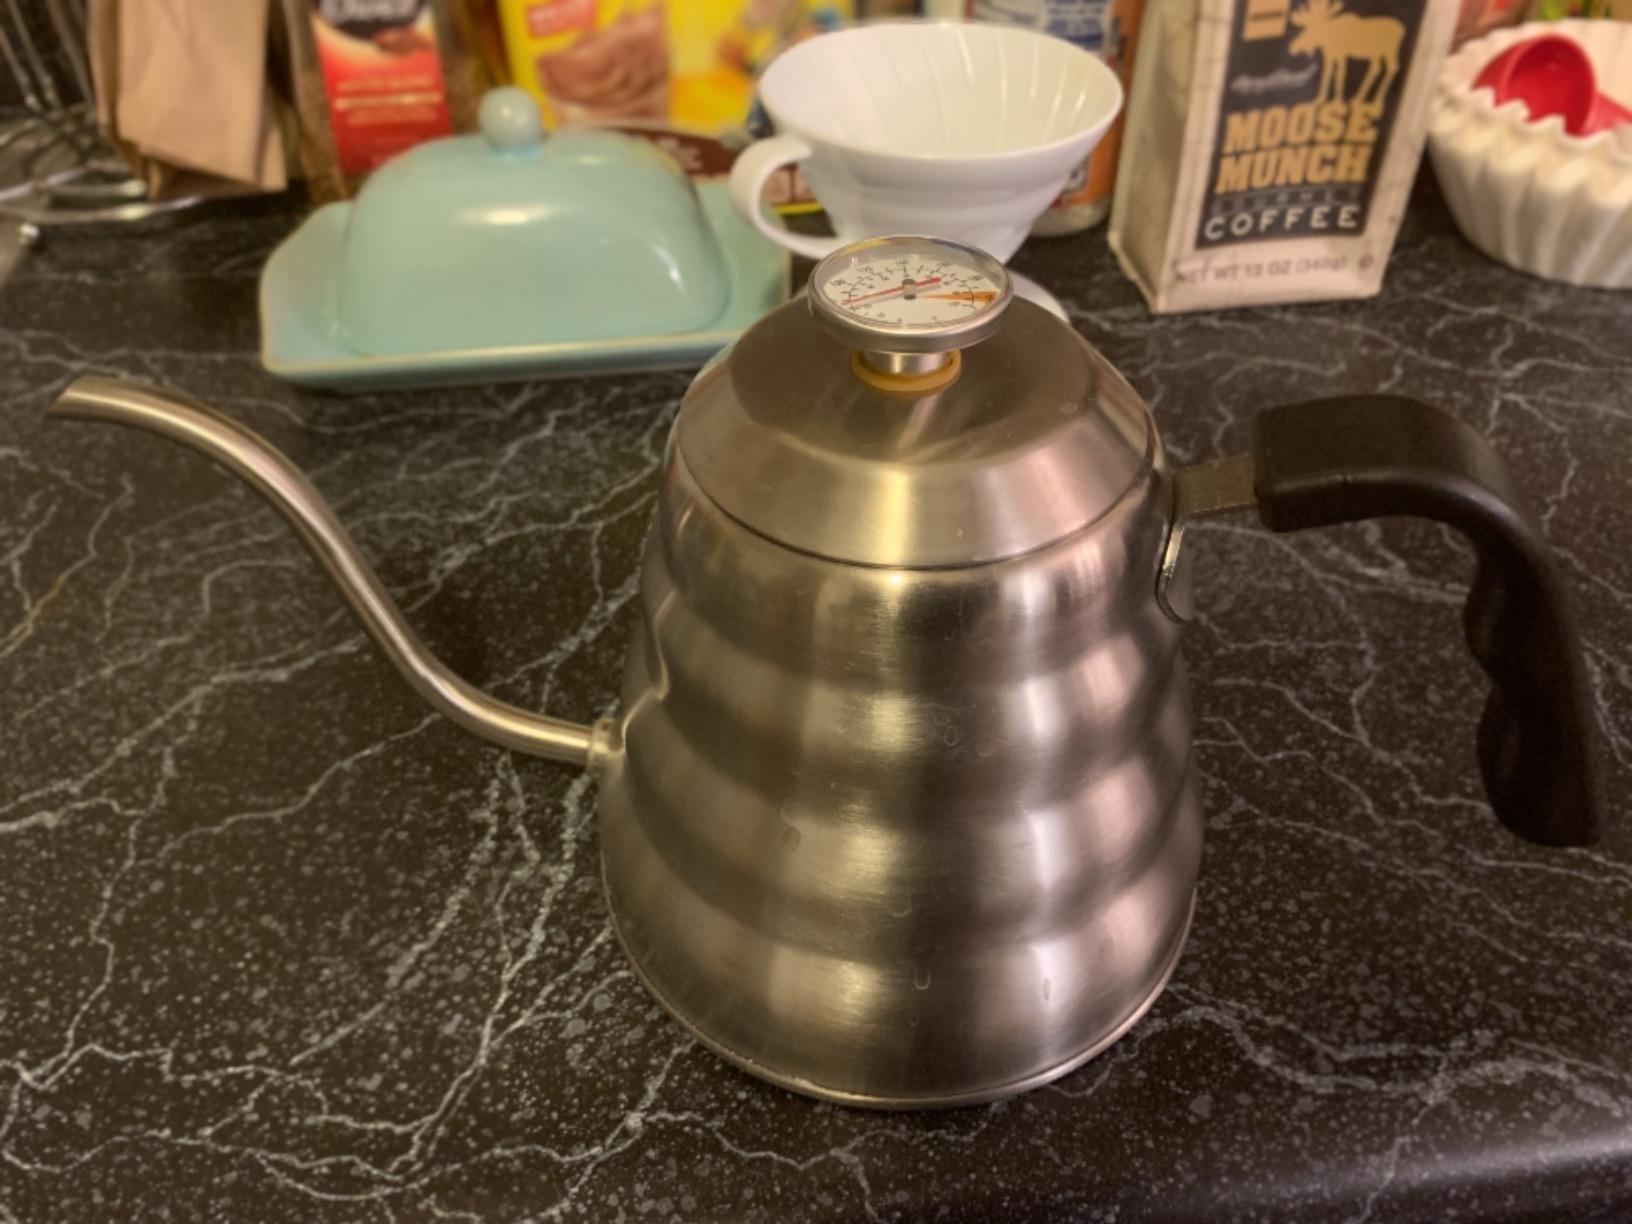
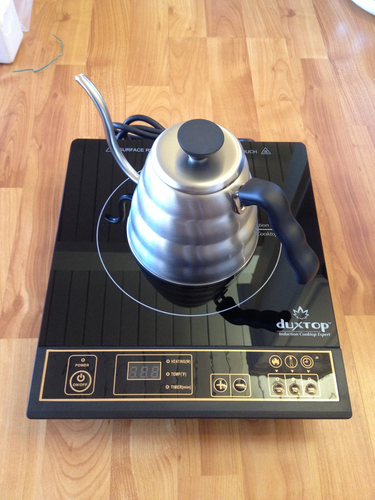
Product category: items_kettle
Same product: no